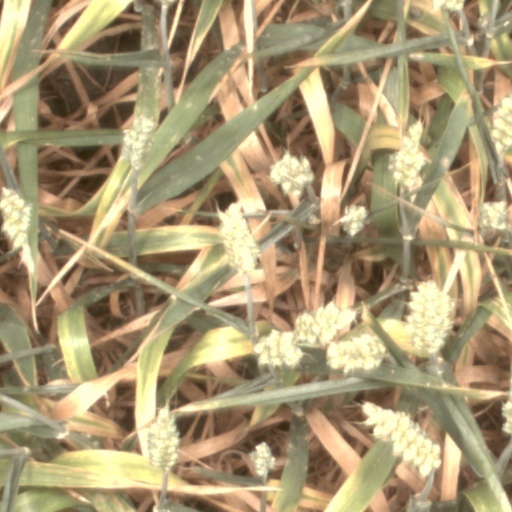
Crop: wheat